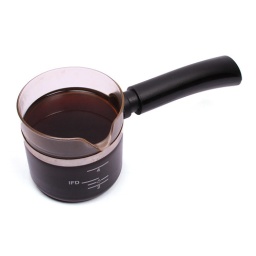
full hot pot of coffee isolated over white